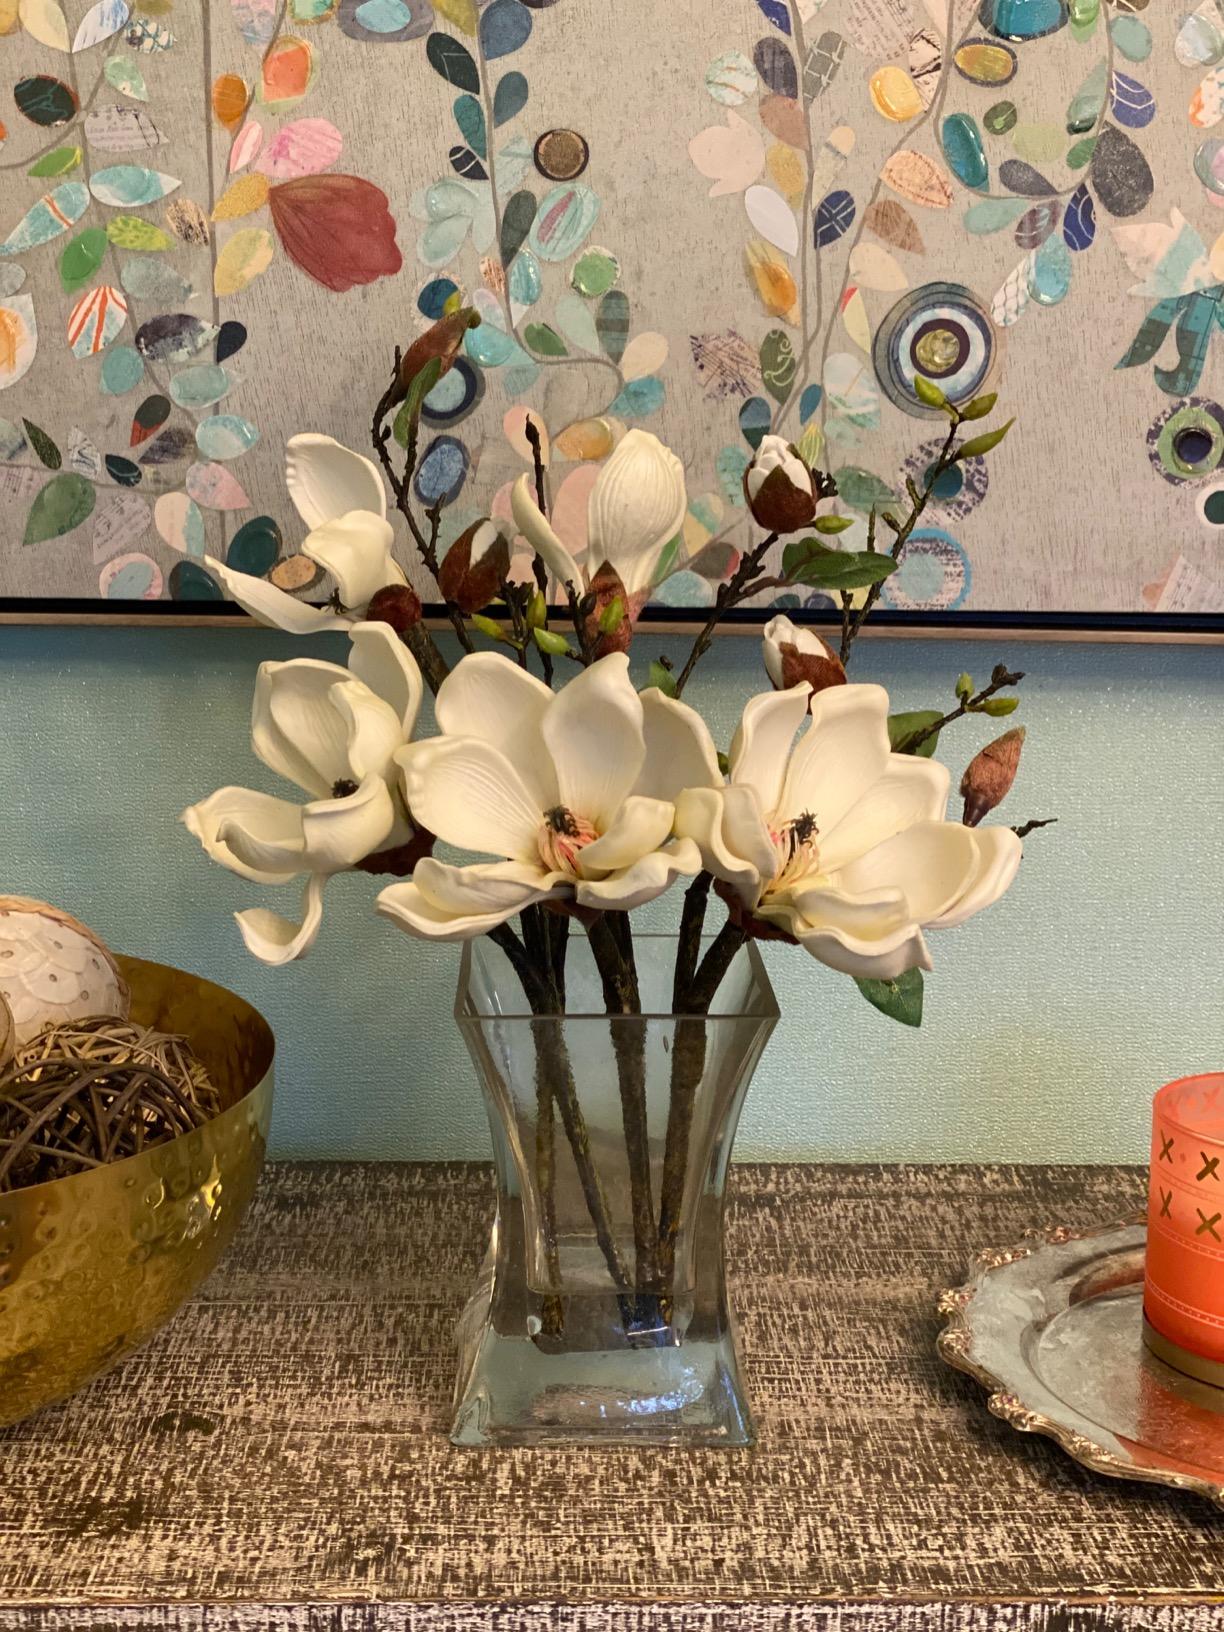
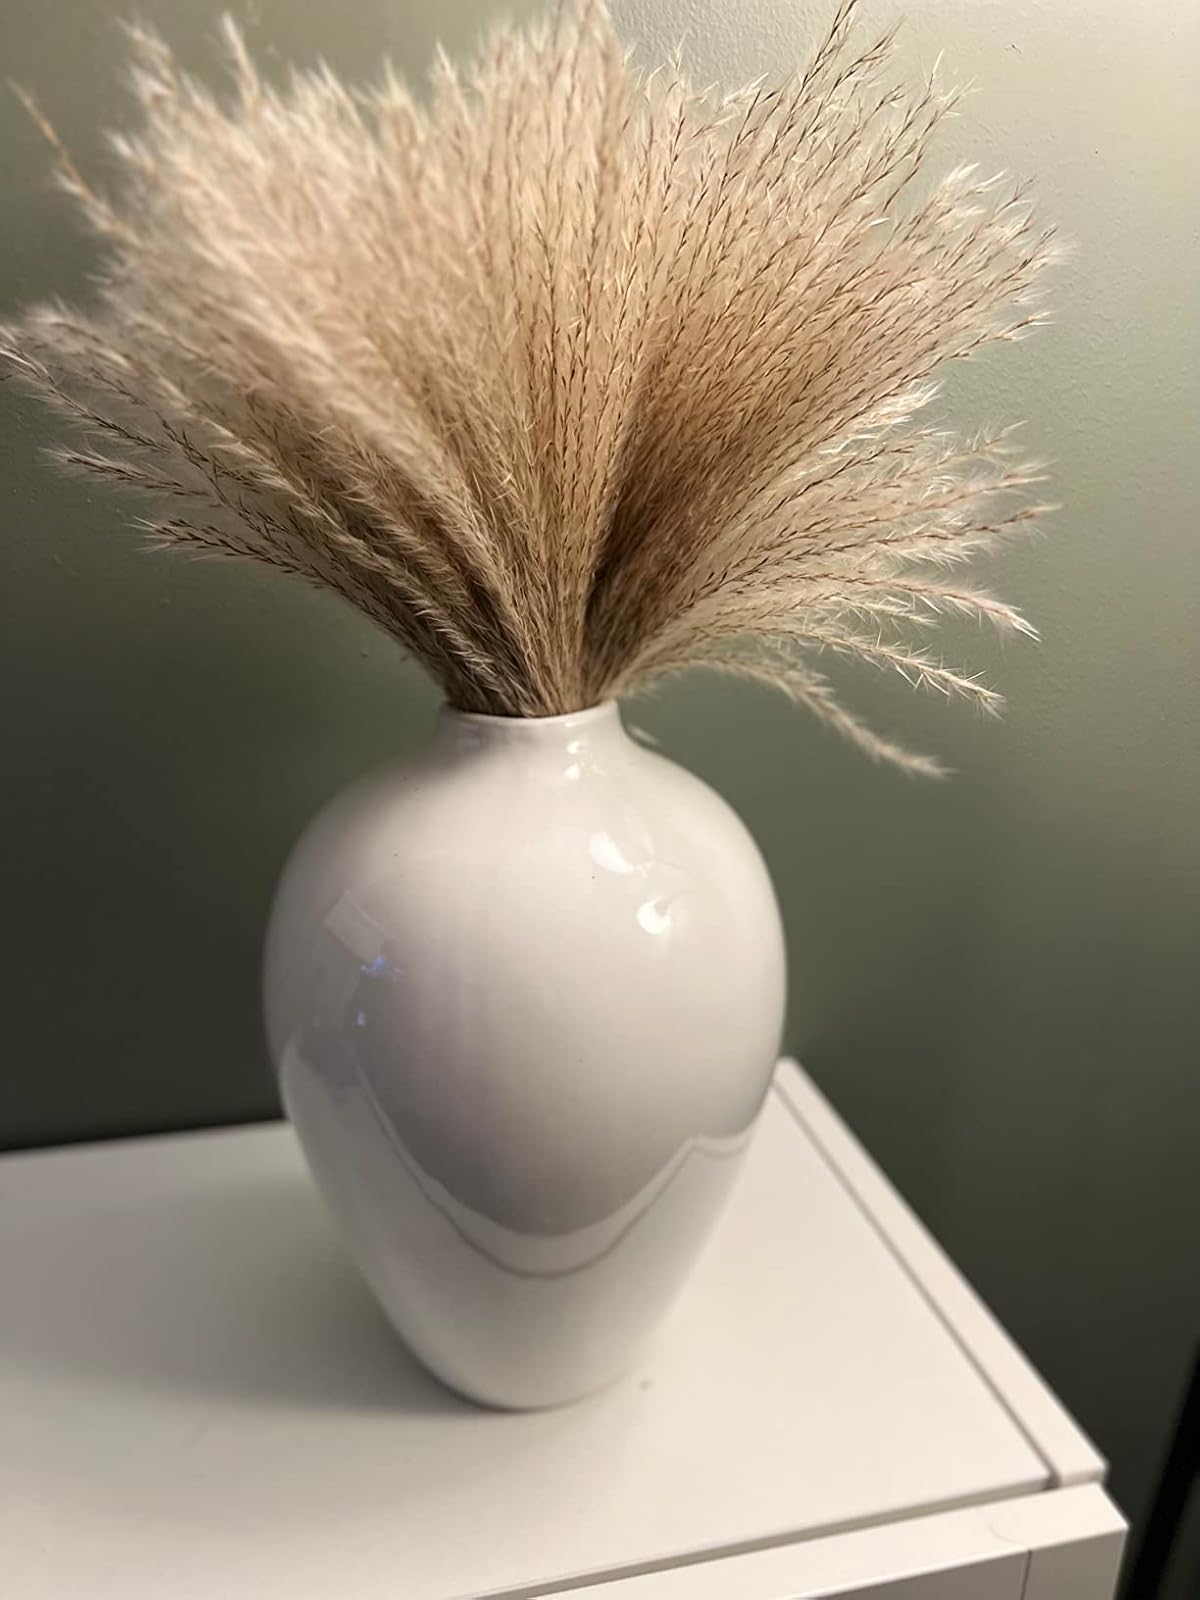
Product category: vase
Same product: no